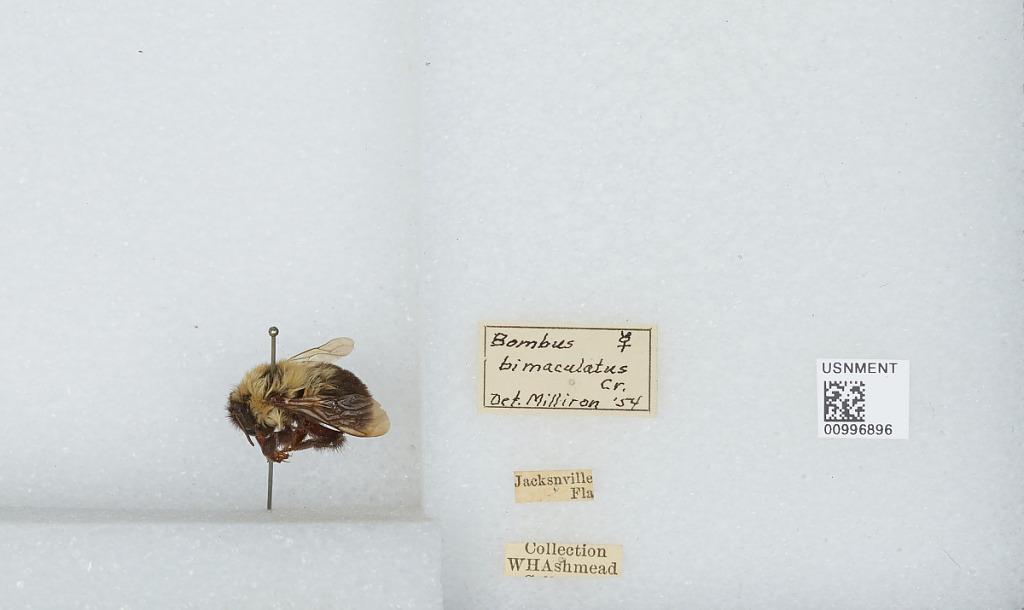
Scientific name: Bombus (Pyrobombus) bimaculatus Cresson
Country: United States
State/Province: Florida
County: Duval
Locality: Jacksonville
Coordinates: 30.3369, -81.6614
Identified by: Milliron